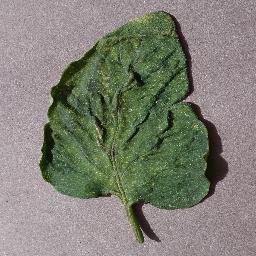
Label: Tomato___Spider_mites Two-spotted_spider_mite